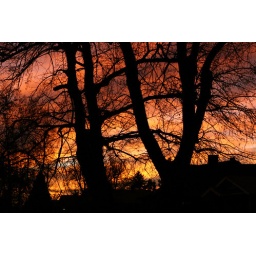
red sky in morning